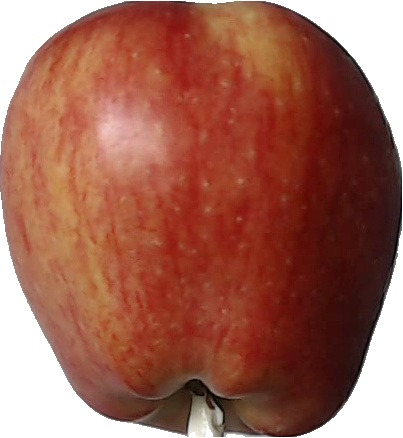
Label: apple_red_1